Arikara scouts

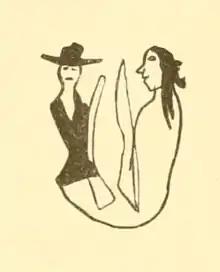
The joint Army and Sioux attack on two Arikara villages in South Dakota in 1823 (the Leavenworth Site) is recorded in a number of Sioux winter counts

There are abundant historical examples of Native Americans joining with whites to fight against other tribes. On the northern plains, 700 Yankton, Yanktonai and Lakota people were the first to aid the U.S. Army in an attack on two adjoining Arikara villages in South Dakota in 1823. In 1868, Osage scouts found Cheyenne chief Black Kettle's camp, leading to the Battle of Washita River.